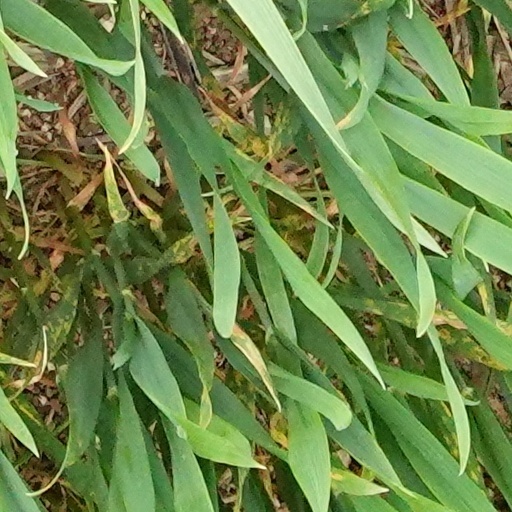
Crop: wheat